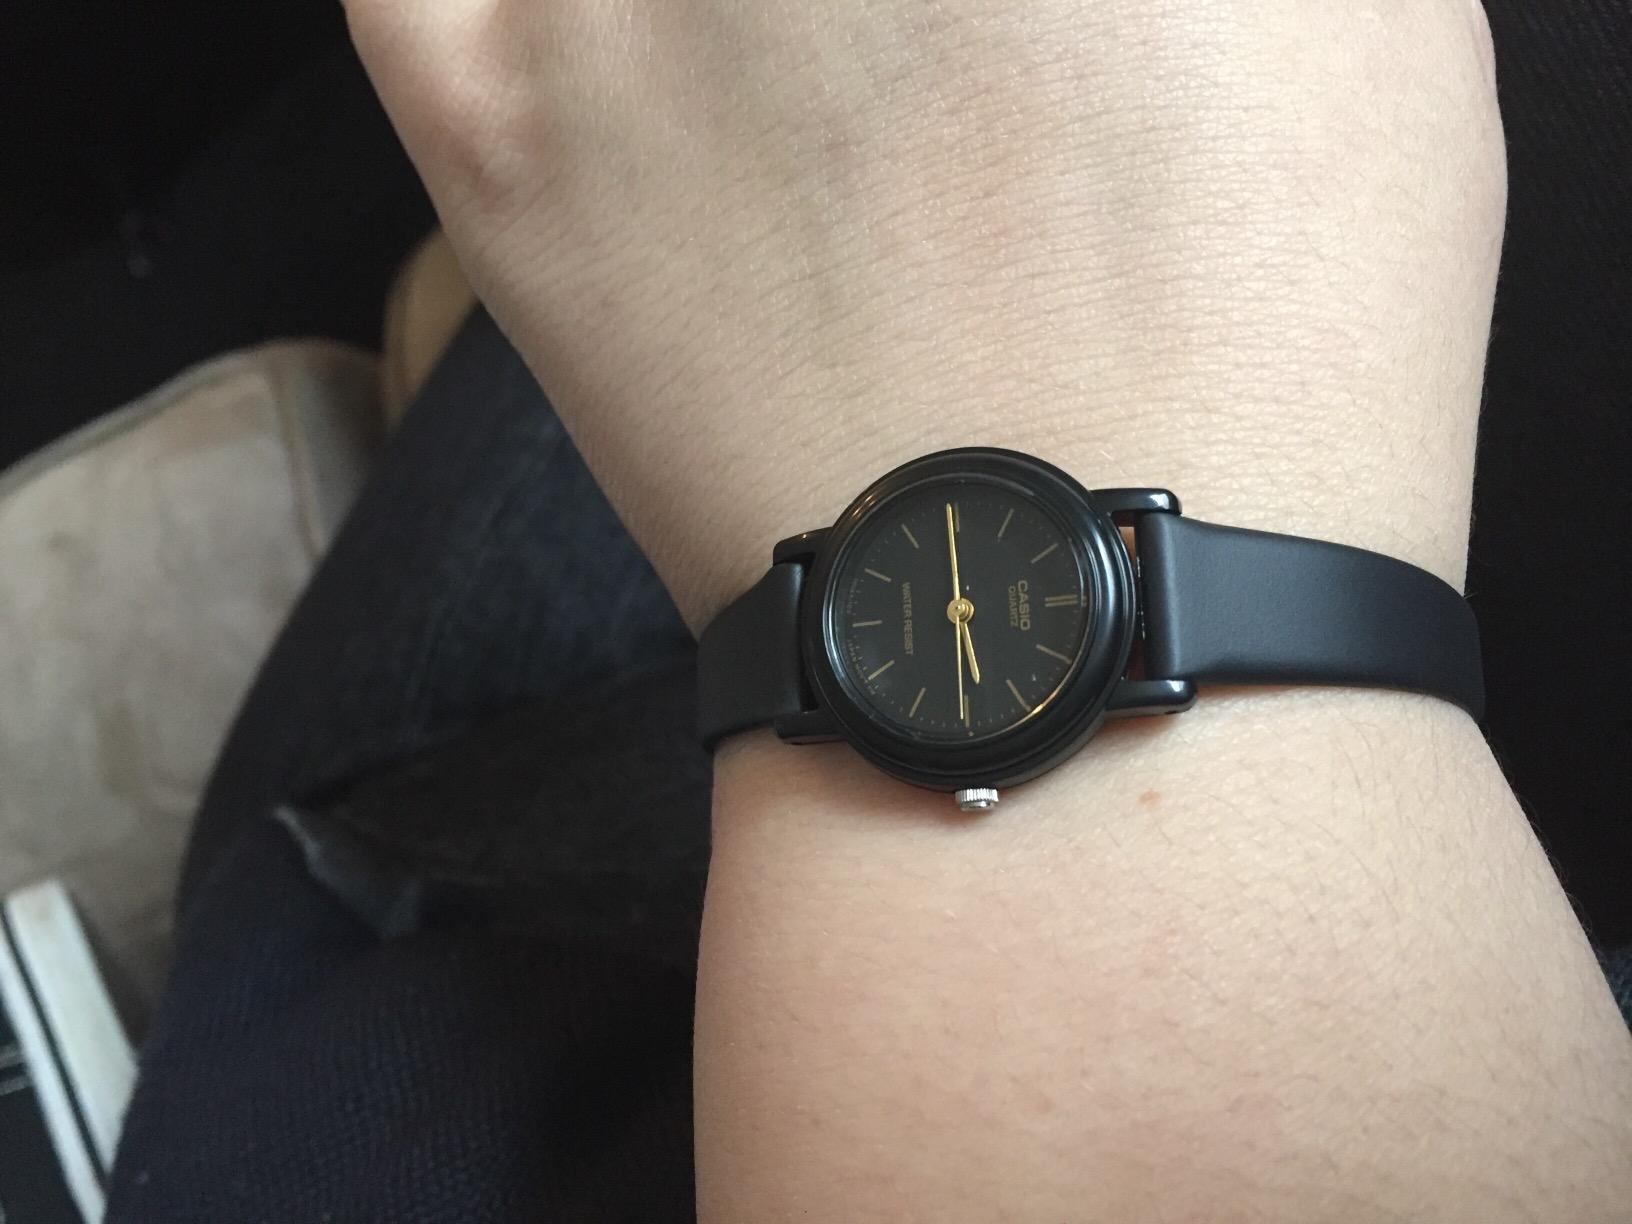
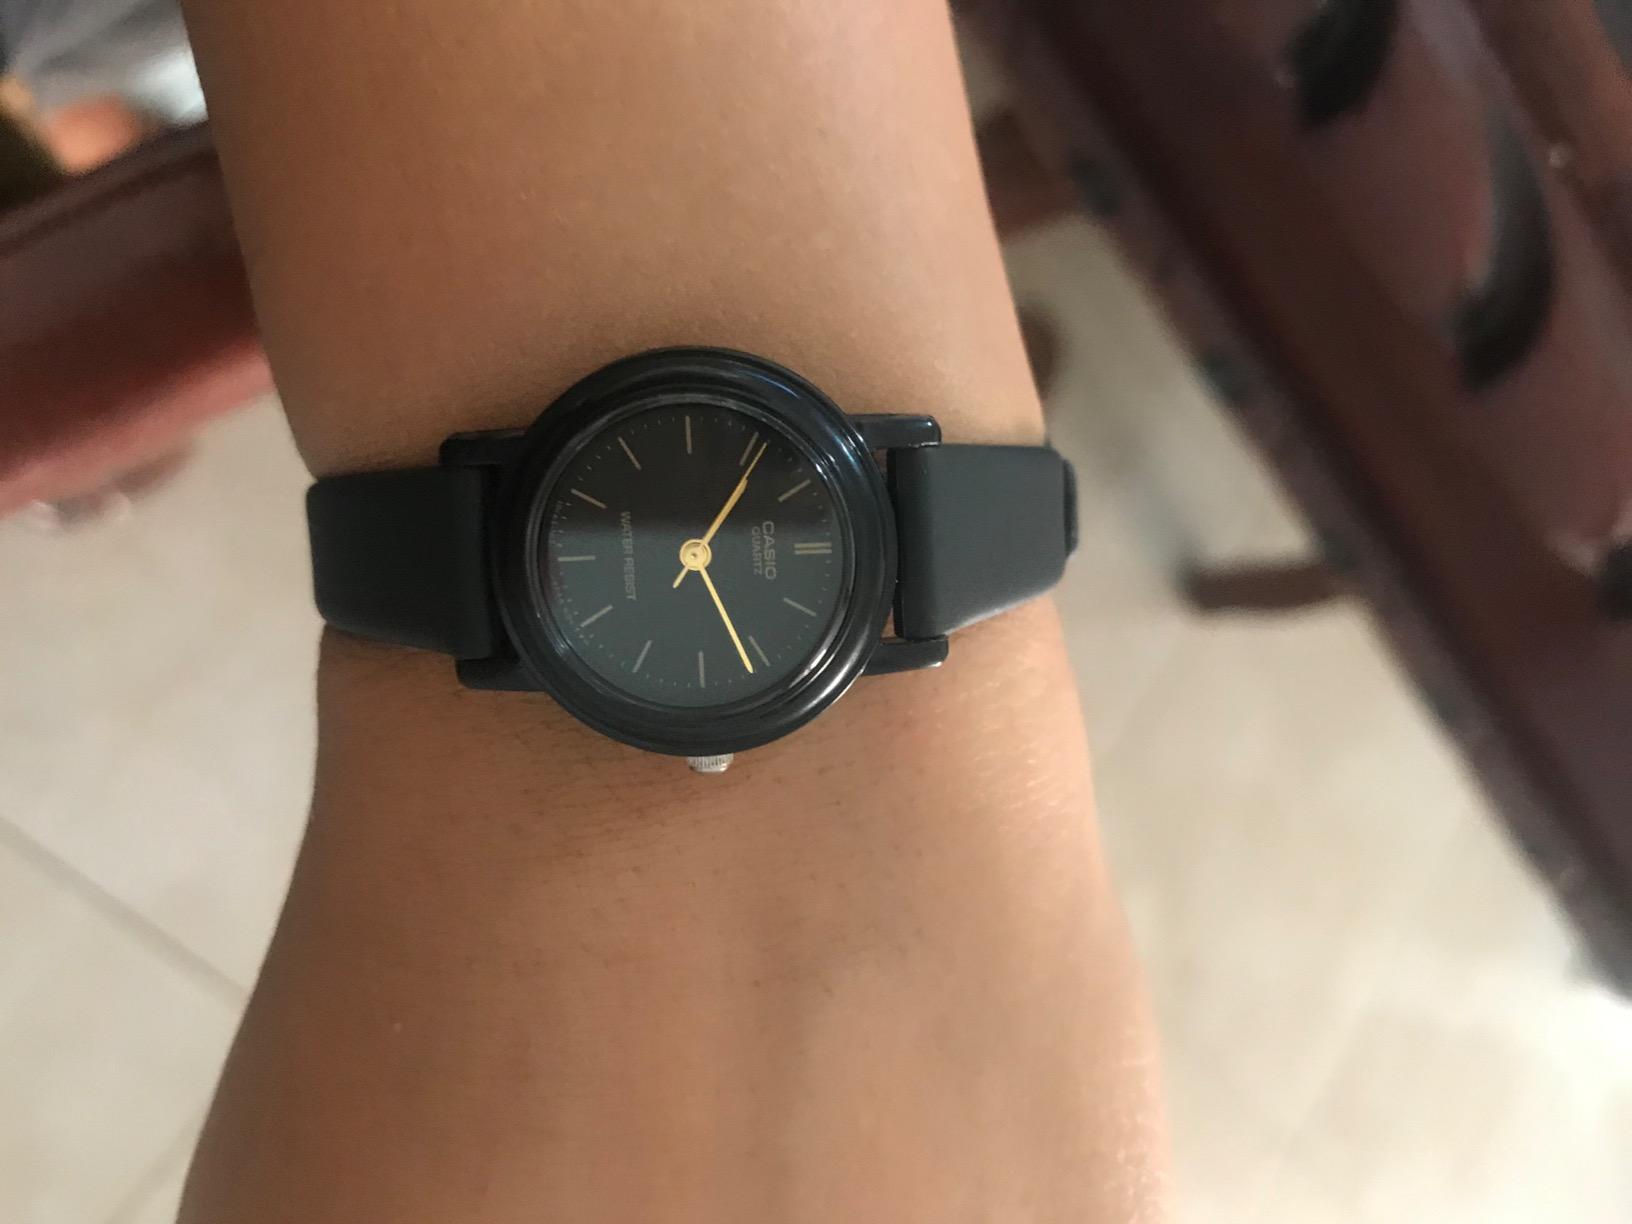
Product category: accessories_watch
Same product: yes